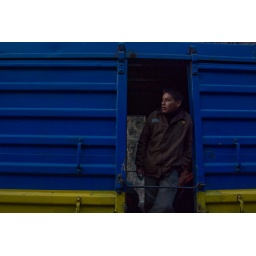
view from the train window in peru.